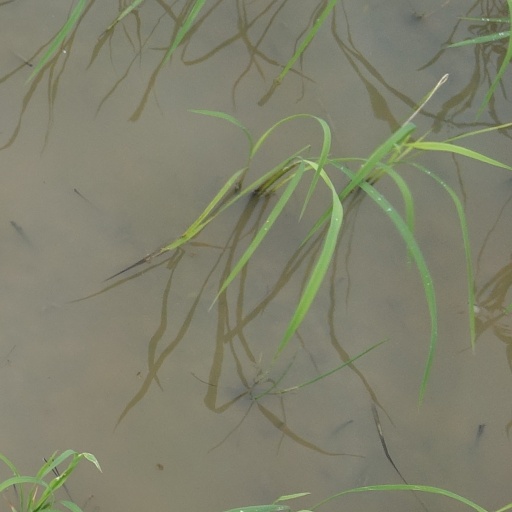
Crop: rice